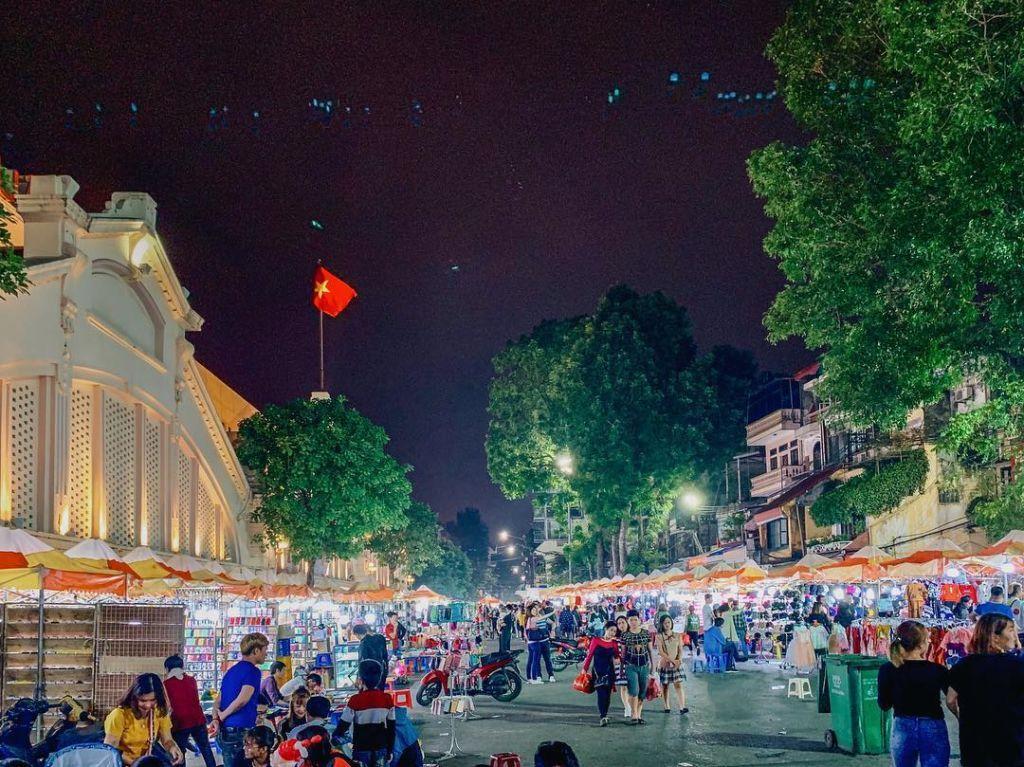
đây là khung cảnh vào buổi tối của một khu chợ đông đúc